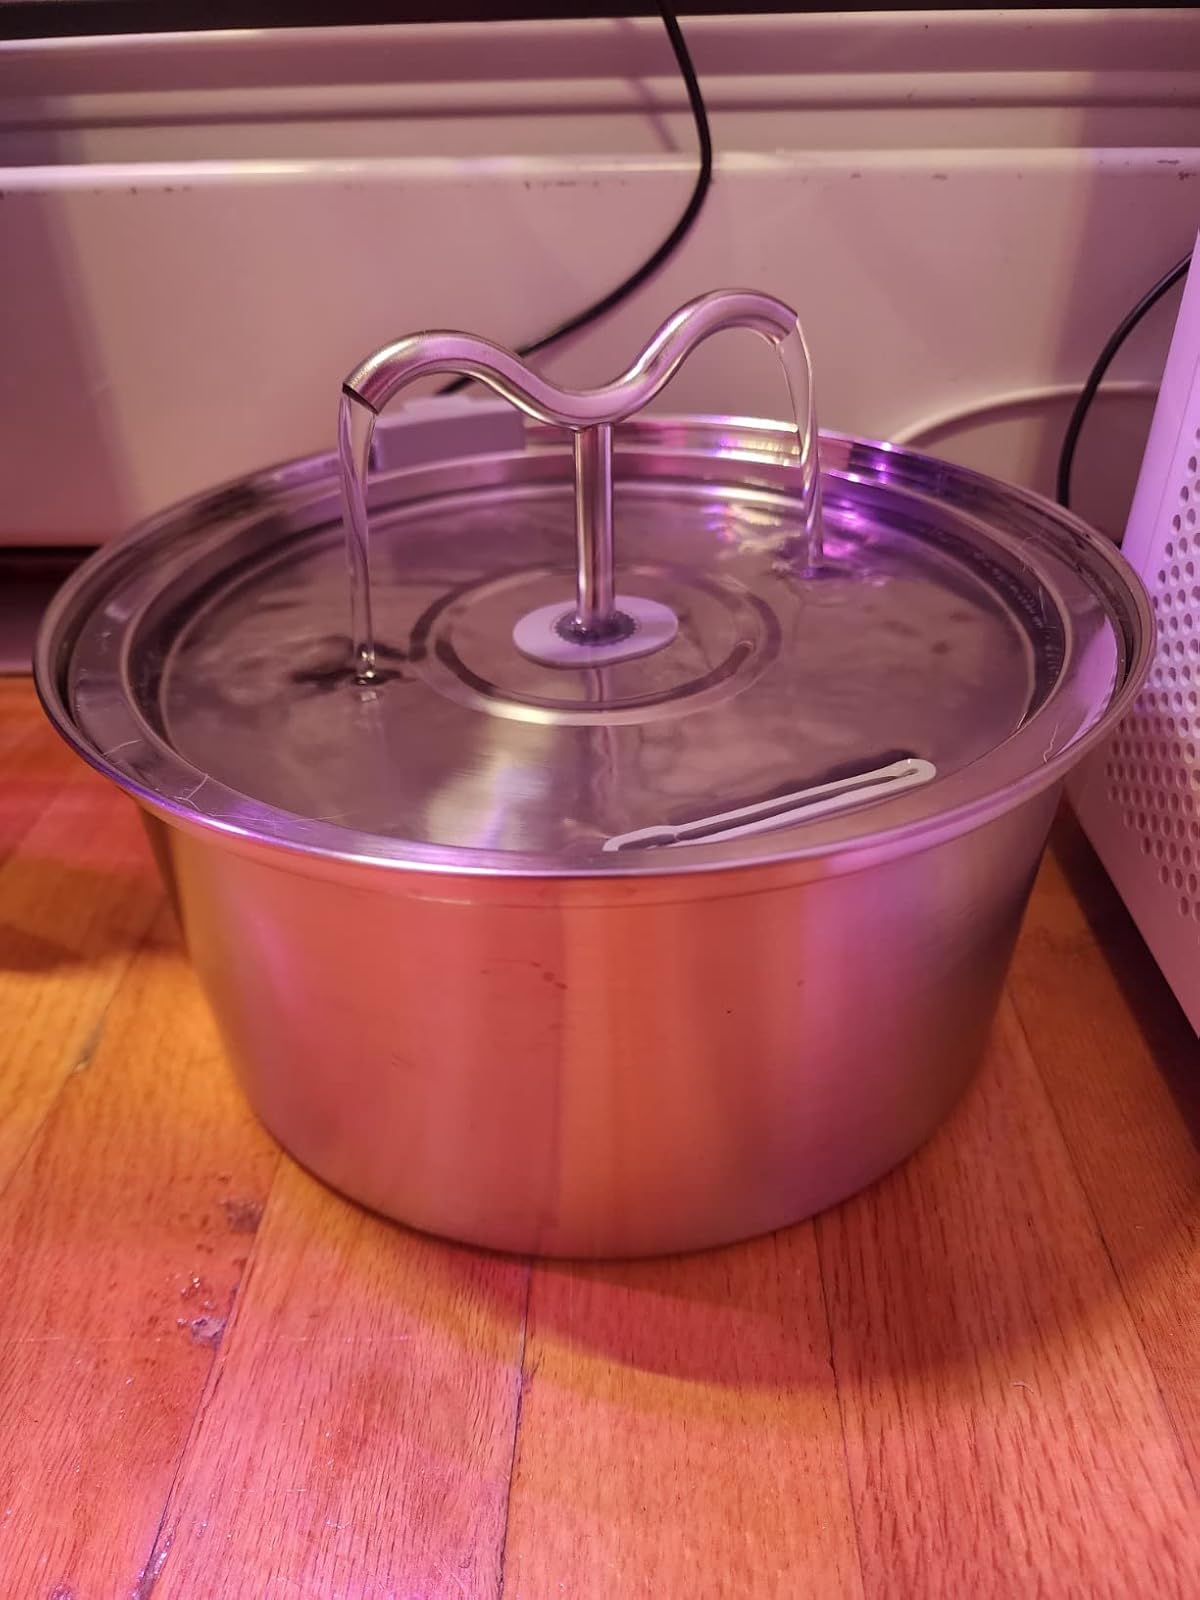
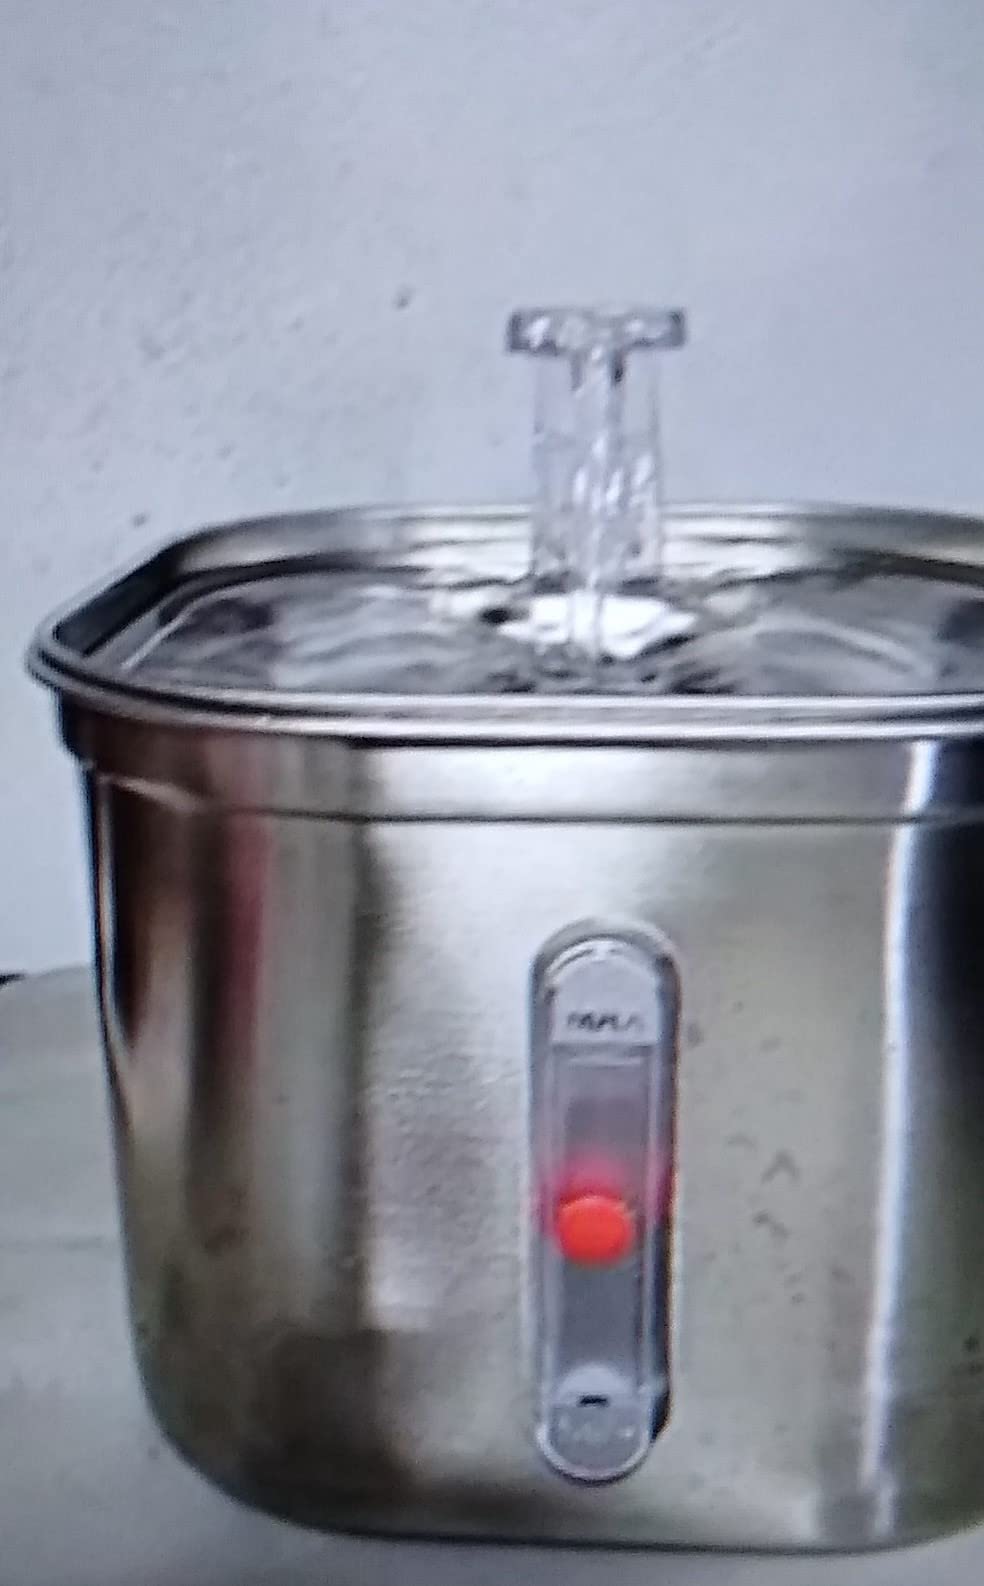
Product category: items_bowl
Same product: no